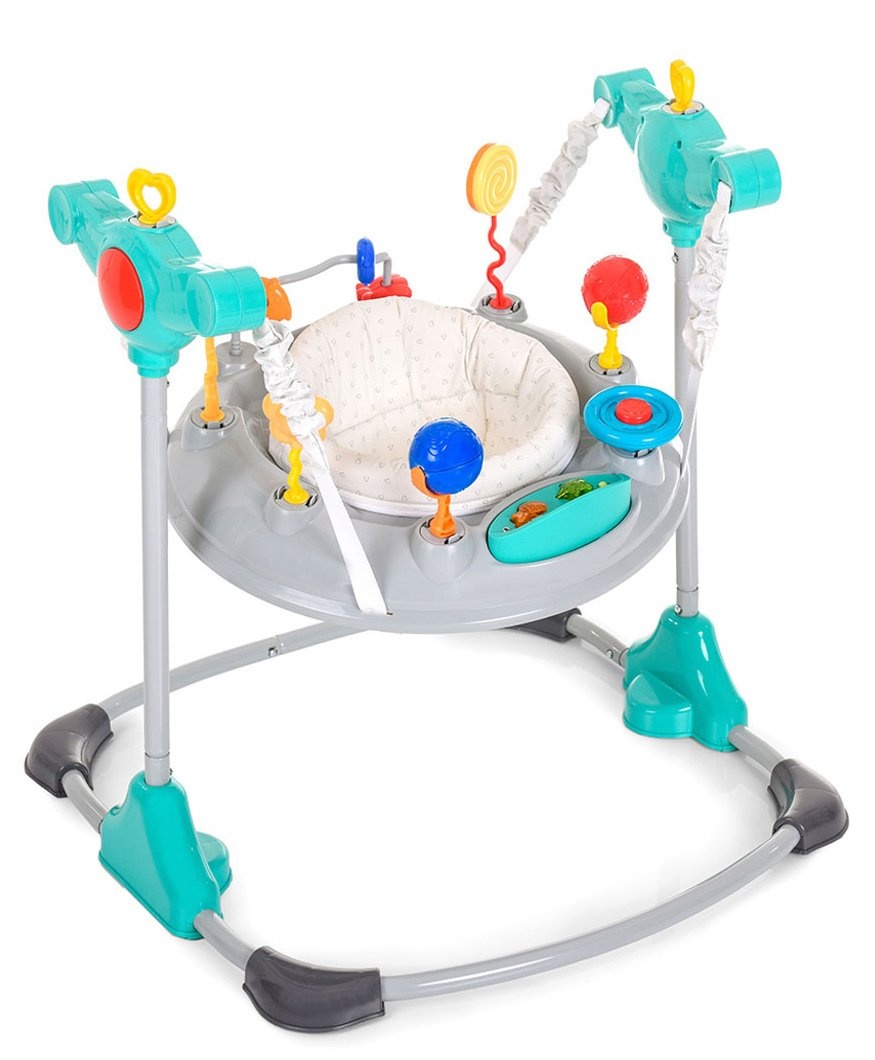
Hauck Jump A Round Hearts Baby Walker 646021
About this Item Hauck Jump A Round Hearts Baby Walker Nothing to spoil the fun. This activity center is equipped with a music module and offers your child countless options to play. No matter whether the perfect all-round vision or jumping fun. Enjoyment is guaranteed. By jumping off the ground, your child bounces up and down while romping about. At the same time, little legs gain strength for crawling and walking. If your toddler wants to try out something different, he or she can play with the many colorful play elements. He or she can turn around up to 360° in the softly padded, suspended seat and reach for rattles, balls and more, to press or spin them. These movements are ideal for helping the development of your child’s motor skills. Buttons on the music module also encourage experimentation. When gently pressed, different nursery rhymes begin to play and colored lights start to flash. To parents’ delight, the music module can simply be switched off or completely removed. The play elements on the circle can also be removed and swapped around. There is no room for boredom, especially because Jump Around grows with your little one. The elasticated straps are 3x length-adjustable and can be adapted to your child’s height.This great play center is the perfect place to play, because it is stable and always stays reliably in place. Key Features Design - Multi-functional play center with music Suspension - Suspension supports your child's natural movements Seat - Seat element rotates through 360 degrees Entertainment - Entertainment for your child & Stays reliably in one place Play Tray - Has a detachable play tray Wipeable - Walker is easily wipeable Skills Developed - Supports development of your child's motor skills Specifications Brand - Hauck Type - Walker Age - 6 Months+ Multi functional - Yes Rotating Seat - Yes Play Tray - Yes Music - Yes Technical Specifications Carrying Capacity - 12 kg Product Dimensions - L 73 x B 74 x H 76 cm Package Dimensions - L 74 x B 17.5 x H 57 cm Weight - 6.6 kg Warning - Choking Hazard - Children Under 6months This toy is not suitable for ages under 6 months. It contains one or more of the following items marbles; small ball; or small parts. Recommended Age: Suitable for 6 months & above
Category: Baby & Toddler > Baby Toys & Activity Equipment > Baby Walkers & Entertainers > Jumperoos